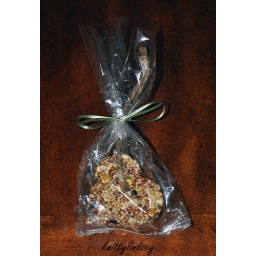
bird seed heart in bag : 44